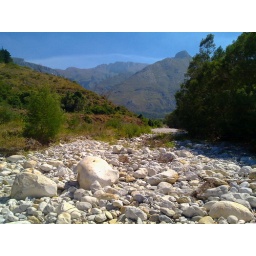
So quiet at the dry river bed next to the berry farm in swellendam #capetown #mobile #photo